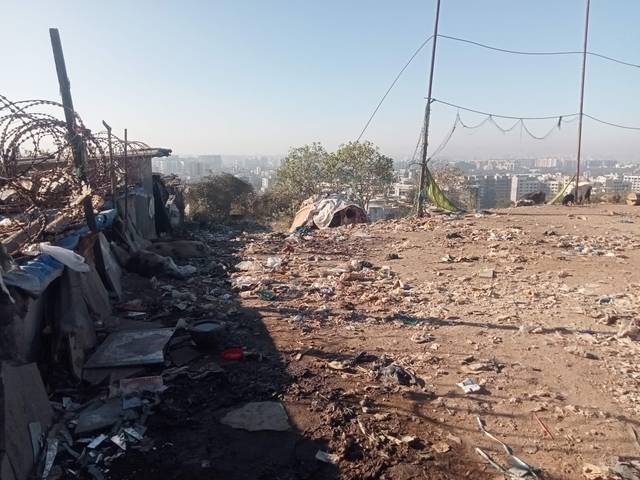
Region: India
Coordinates: 19.092, 72.905